Aurel Dragoș Munteanu

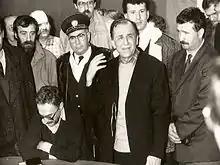
Ion Iliescu at the Romanian Television in a broadcast televised by Munteanu during the Romanian Revolution of 1989.

Aurel Dragoș Munteanu (16 January 1942 – 30 May 2005) was a Romanian author and the director of TVR following the Romanian Revolution of 1989, making him a key part of the National Salvation Front's ability to gain support.